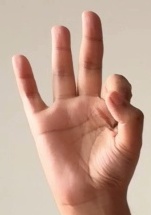
ASL sign: 9